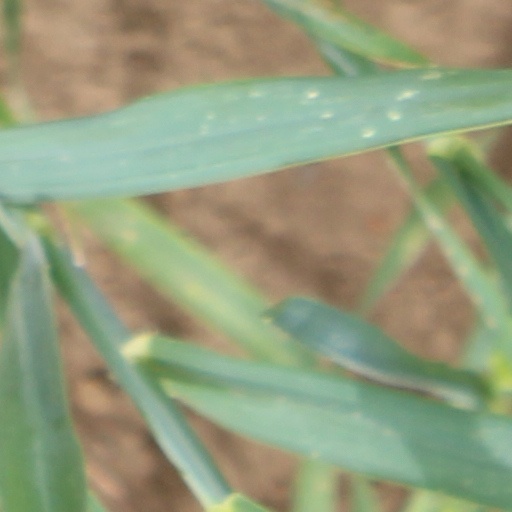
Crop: wheat